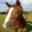
Label: horse